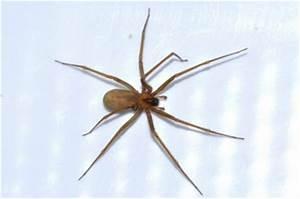
spider